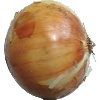
Label: white_onion